Renewable energy in Russia

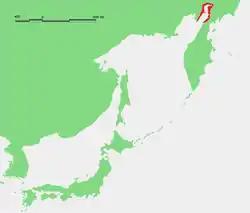
Penzhin Bay is the location of the proposed Penzhin Tidal Power Plant, which could become the world's largest electric power station.

Russia has a long history of deploying small-scale wind energy generating systems but has never developed large-scale commercial wind energy production. Most of its current wind energy production is located in agricultural areas with low population densities where connection to the main energy grid is difficult. Russia is estimated to have a total potential of 80,000 TWh/yr for wind energy, 6,218 TWh/yr of which is economically feasible. Most of this potential is found in the southern steppes and the seacoasts of Russia, although in many of these areas the population density is less than . This low population density means that there is little existing electricity infrastructure currently in place, which hinders development of these resources. In 2006, Russia had a total installed wind capacity of 15 MW. Current Russian wind energy projects have a combined capacity of over 1,700 MW. The Russian Wind Energy Association predicts that if Russia achieves its goal of having 4.5% of its energy come from renewable sources by 2020, the country will have a total wind capacity of 7 GW.